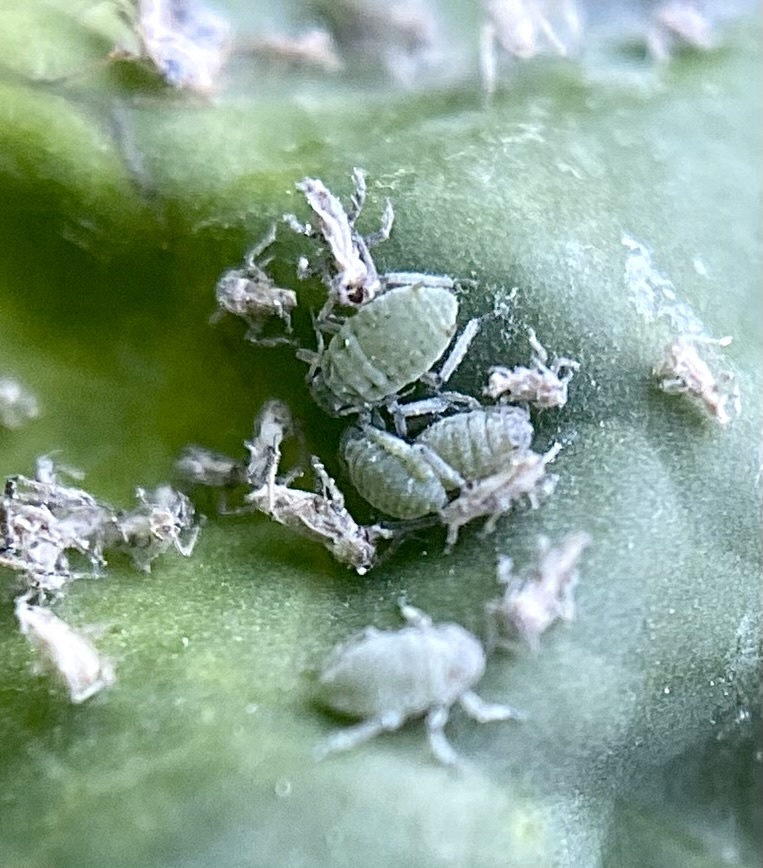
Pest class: cabbage_aphid